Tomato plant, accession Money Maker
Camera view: vertical (180 deg); turntable rotation: 210 degrees
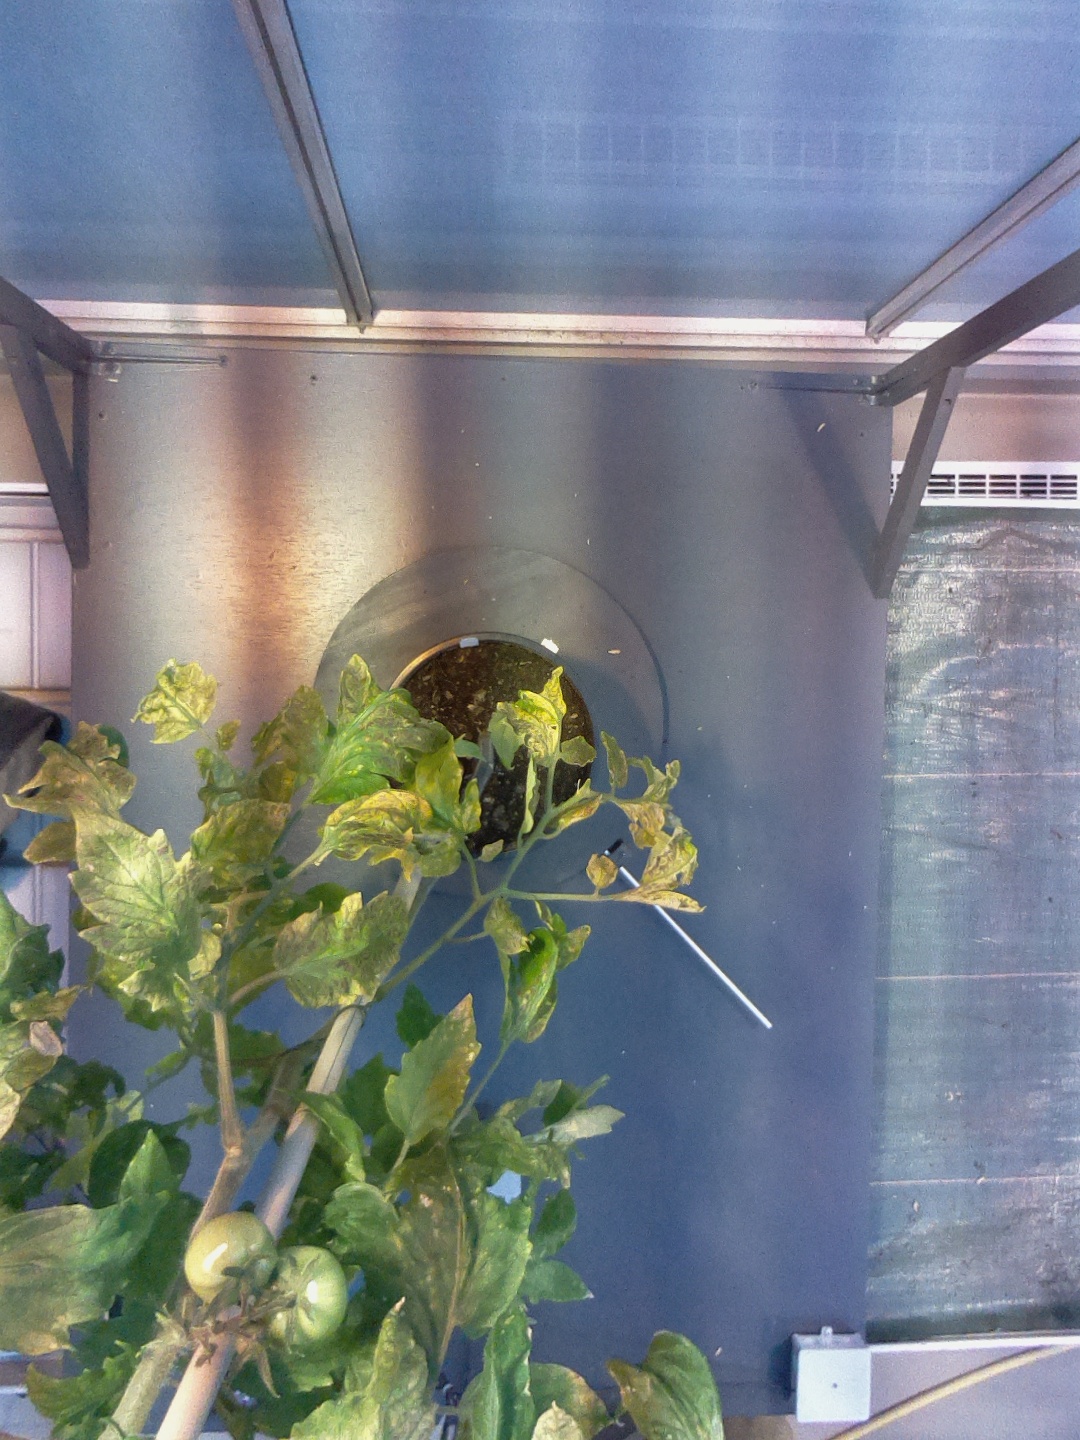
BBCH growth stage 73: 30%-40% of final fruit size